Sport in Cambodia

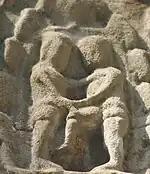
Carving from the 12th century Ta Prohm temple depicting two men clinch fighting and a knee strike.

On April 17, 1975, during the chaos of the Vietnam War, the Khmer Rouge overthrew Lon Nol's pro-Western government, which was crumbling after America left the Vietnam War. The Khmer Rouge's plan was to eliminate modern society and create an agrarian utopia. The Khmer Rouge executed most educated people, people who had ties to the old government, and anyone who was believed to be a threat (doctors, teachers, soldiers, actors, singers, etc.), and restricted the remaining Cambodian population to what were effectively labor camps.